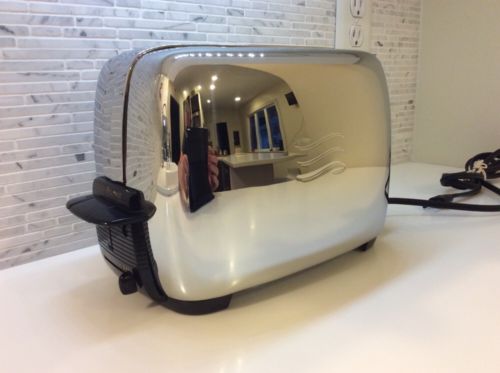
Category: toaster